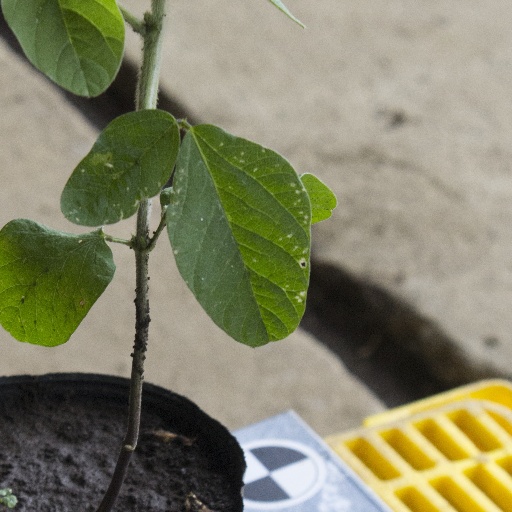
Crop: soybean